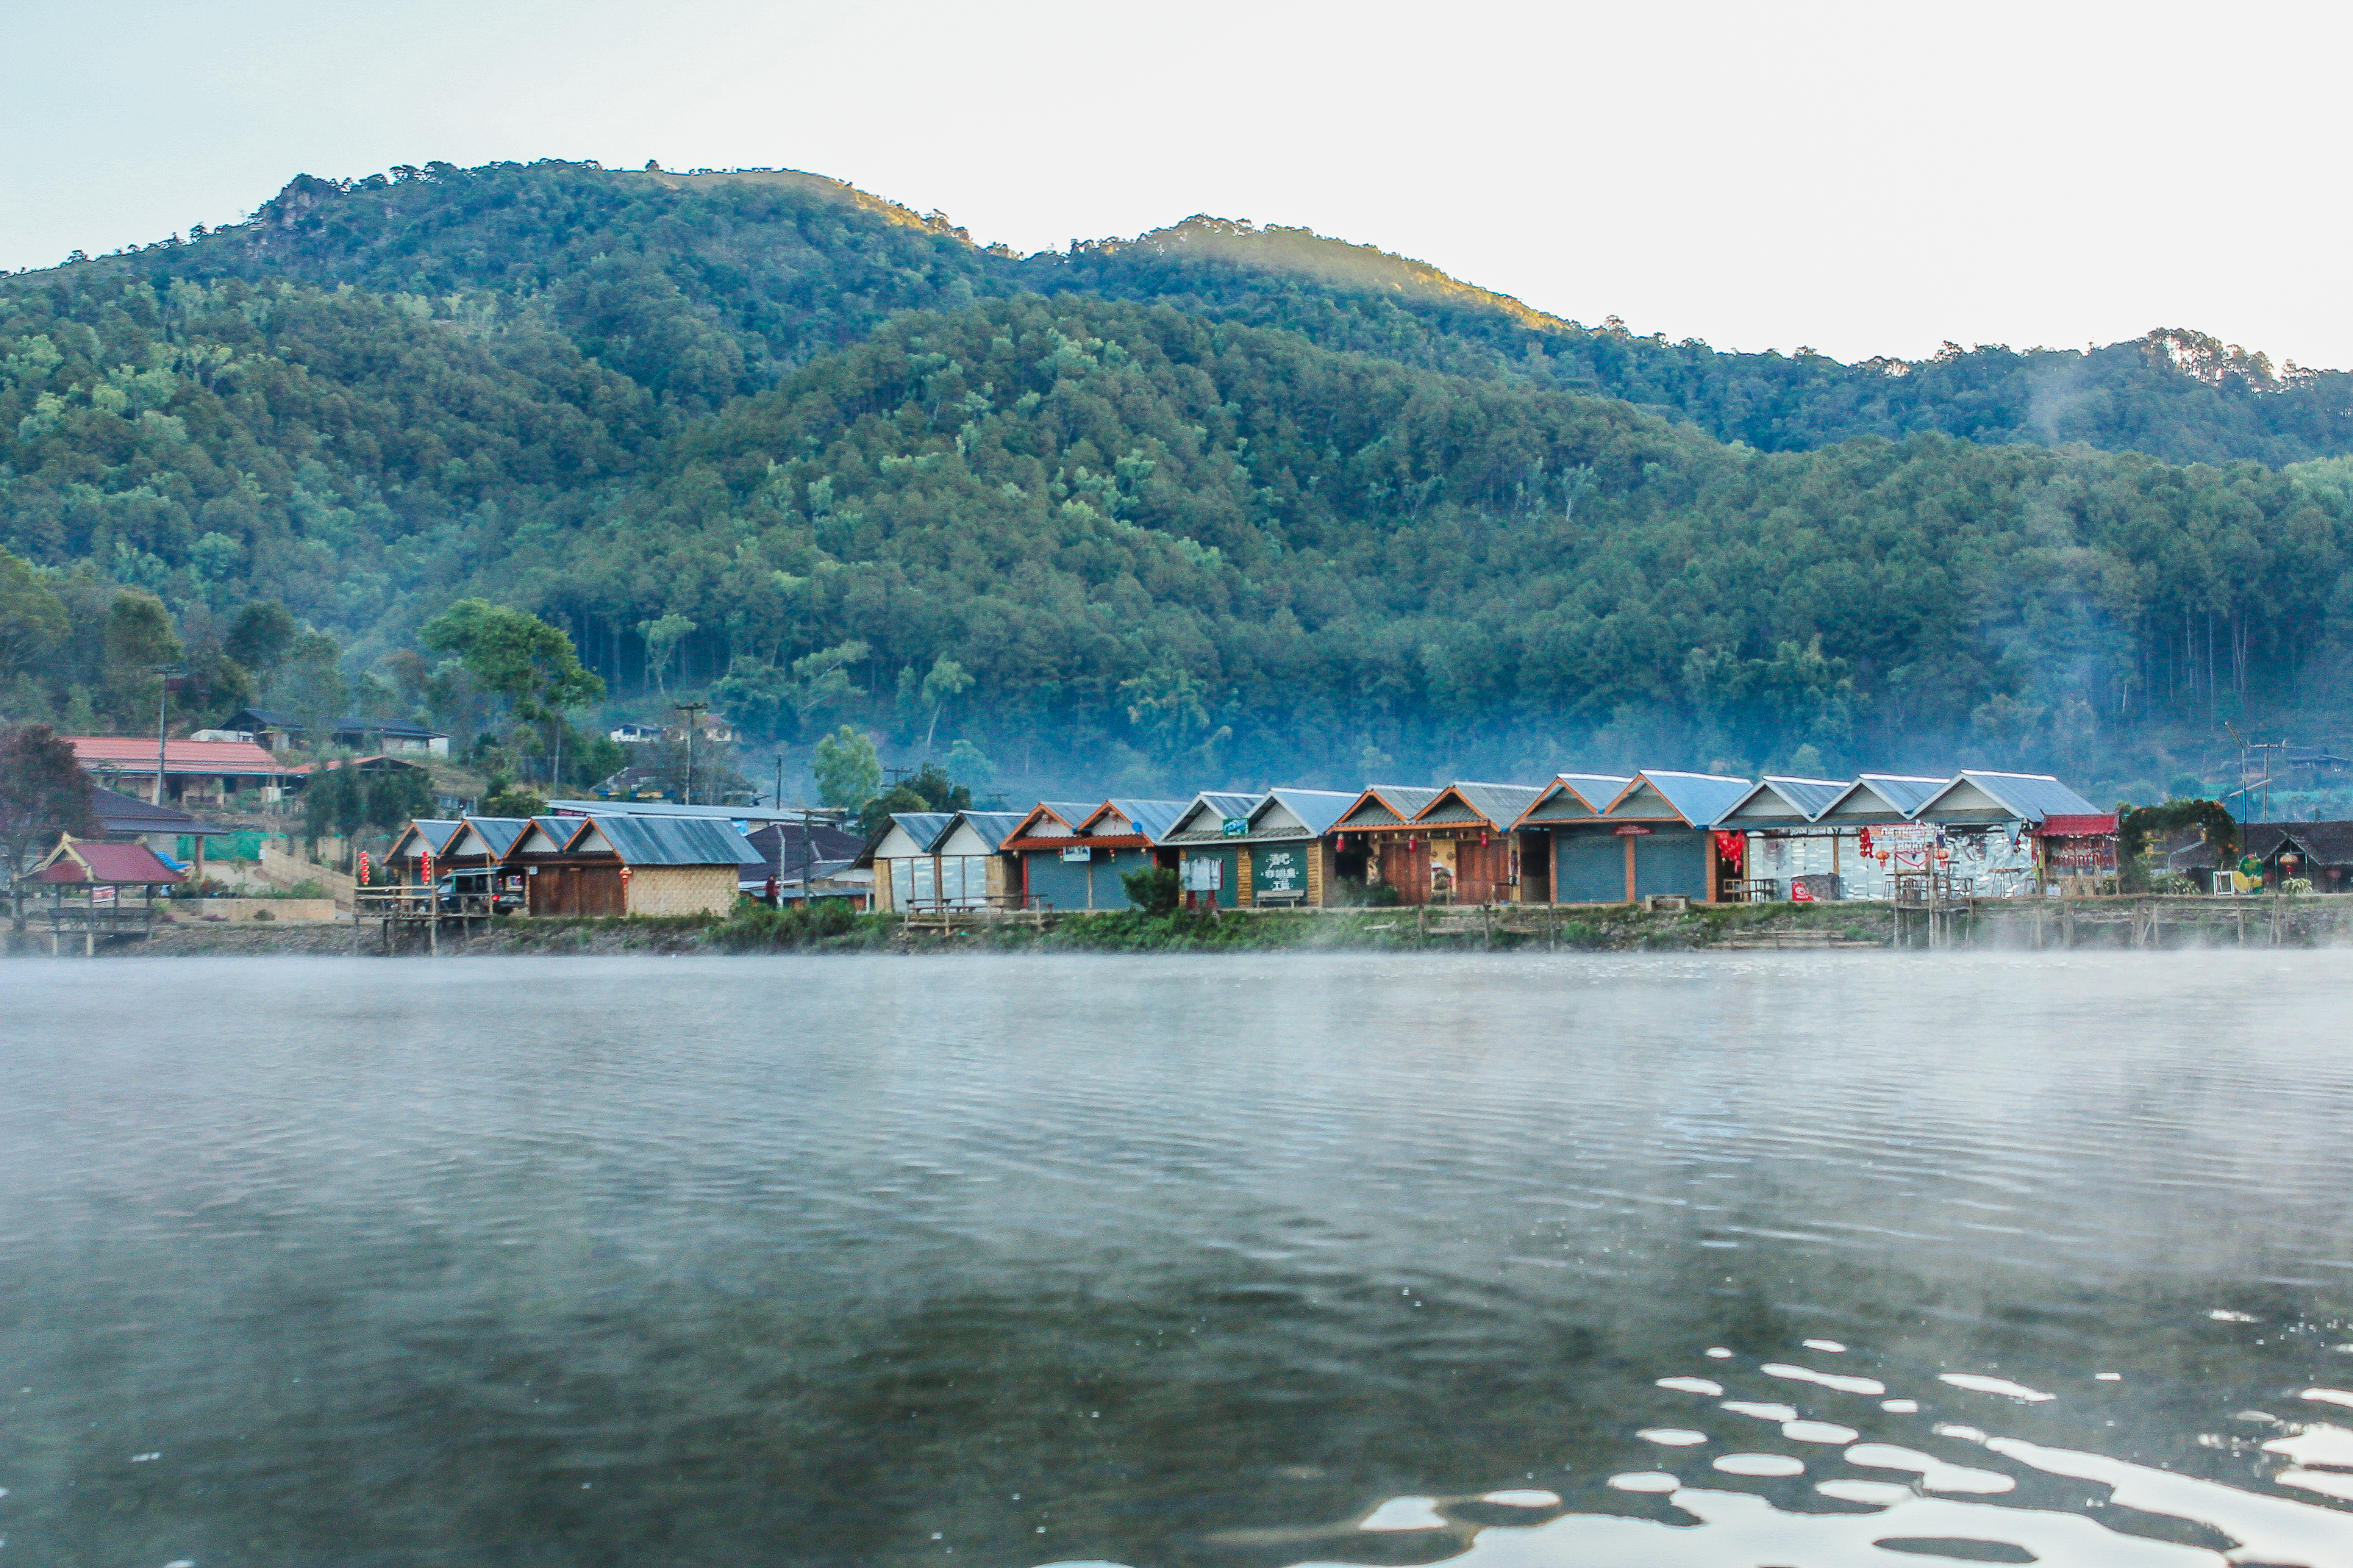
forest, shadow, traveler, sunshine, magnificent, cold, holiday, ban, mist, summer, settlement, mae, beautiful, chinese, tea, mountain, view, son, romantic, design, thailand, national, sunny, village, day, park, sky, green, journey, natural, wallpaper, nature, relax, cool, tree, thai, water, hmong, hong, sunlight, field, light, background, river, travel, lake, landscape, fog, hill station, water resources, town, atmospheric phenomenon, hill, tourism, sea, rural area, mount scenery, reservoir, house, reflection, mountain range, bank, vacation, cloud, coast, city, bay